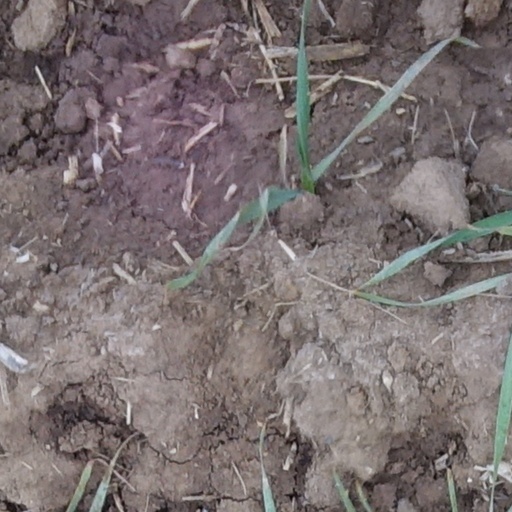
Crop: wheat